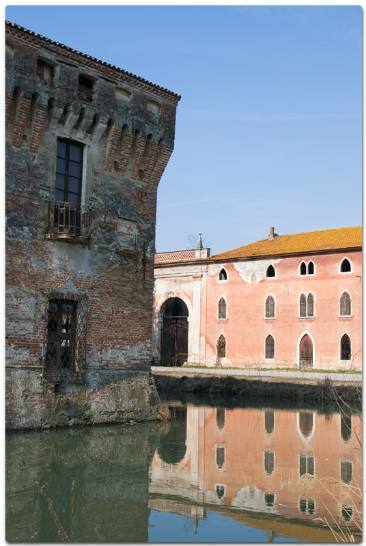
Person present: No